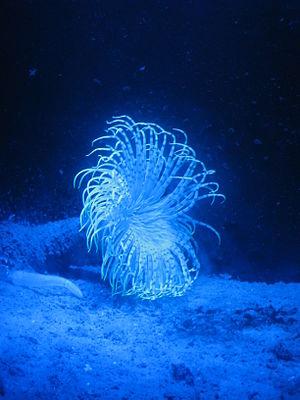
Pachycerianthus multiplicatus est une espèce d'anémone. Elle ressemble fortement à Cerianthus lloydii, bien que légèrement plus imposante. Elle comporte jusqu'à 200 tentacules et mesure environ 30 cm.